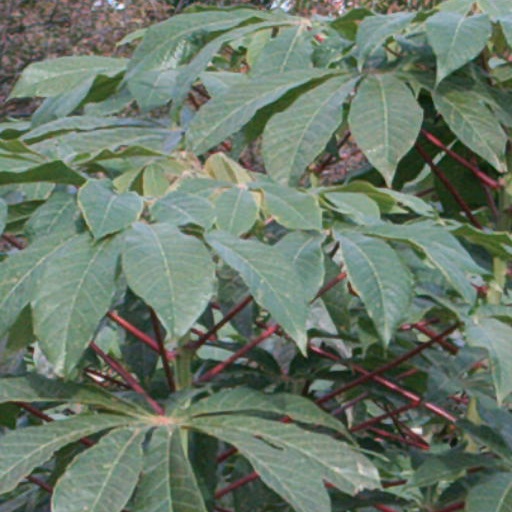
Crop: cassava